Hanscom Air Force Base

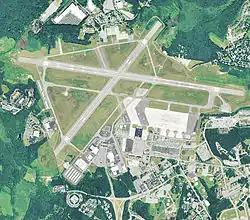
2006 USGS aerial photo of Hanscom Field, showing adjacent buildings comprising Hanscom AFB

Note: Station placed on standby status: 1 Jan-to Apr 1944; discontinued, 12 Aug 1945; disposed, 8 Mar 1946; transferred to Commonwealth of Massachusetts, 21 Aug 1946; leased from Commonwealth of Massachusetts to US Government, 1 Jul 1947, flying facilities are property of Commonwealth of Massachusetts with USAF not having exclusive use.